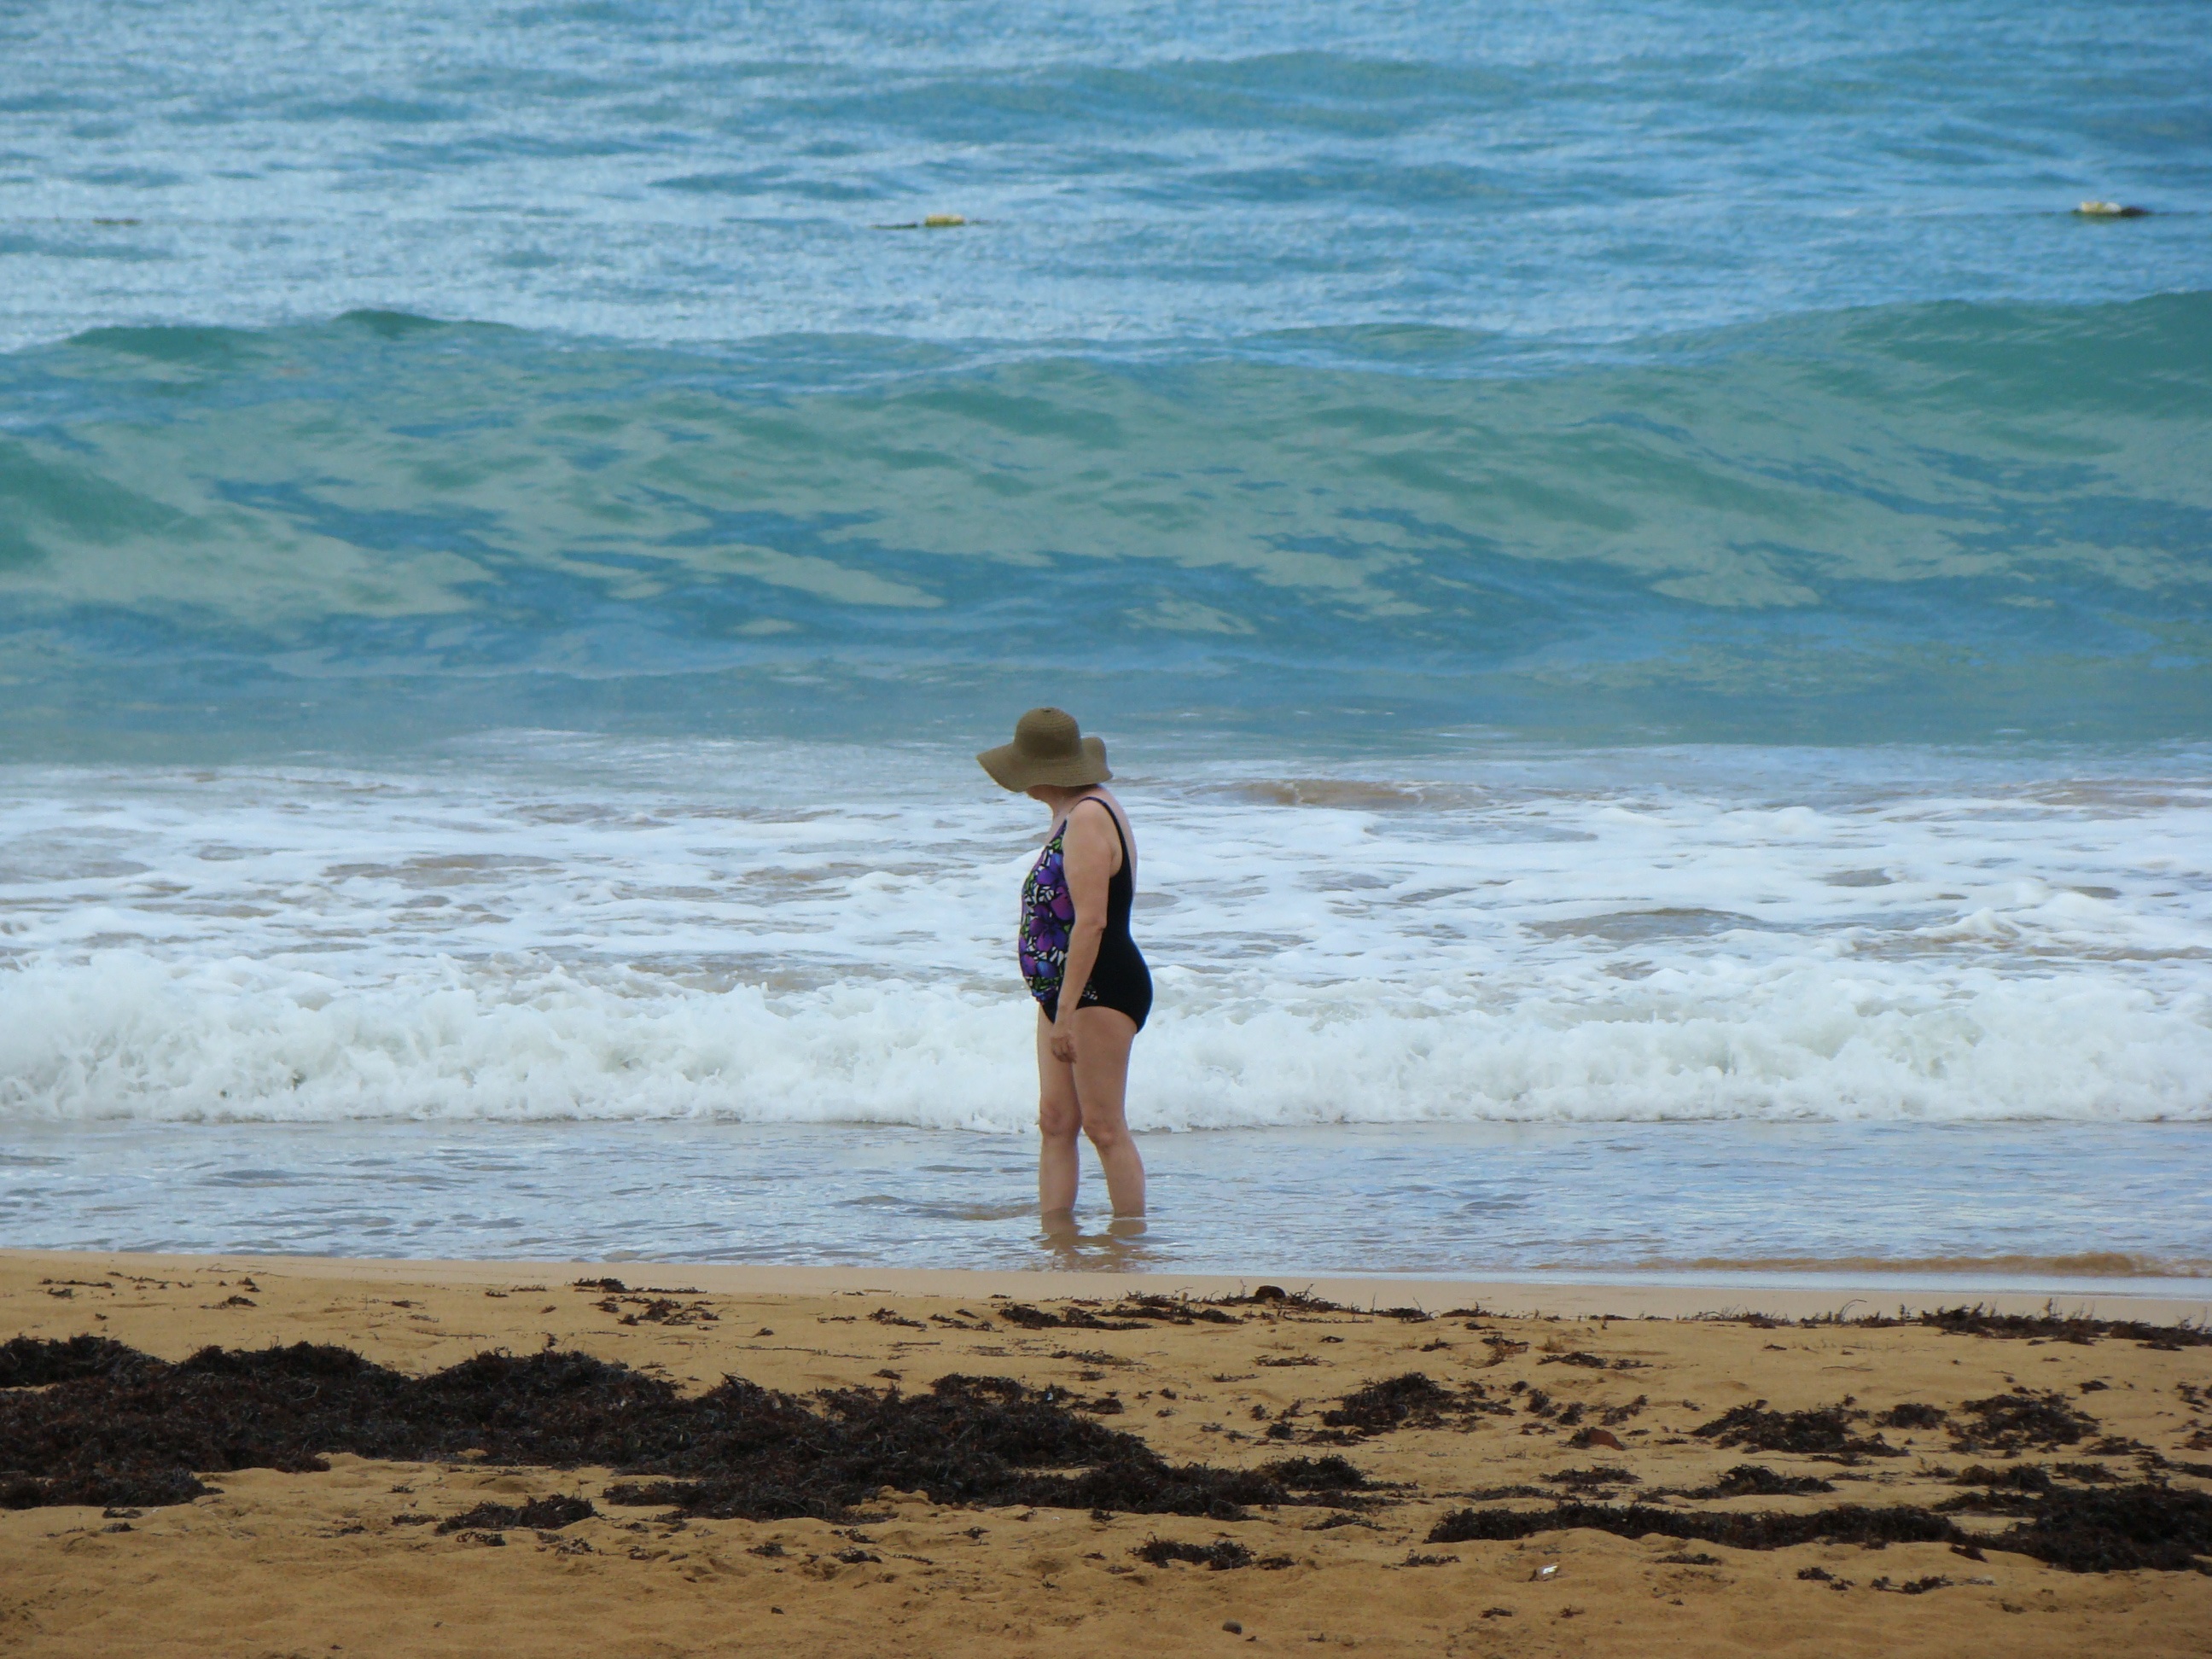
beach, sea, coast, sand, ocean, horizon, shore, wave, vacation, body of water, wind wave